Tidal barrage

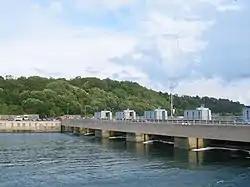
The Rance Tidal Power Station, a tidal barrage in France

A tidal barrage is a dam-like structure used to capture the energy from masses of water moving in and out of a bay or river due to tidal forces.